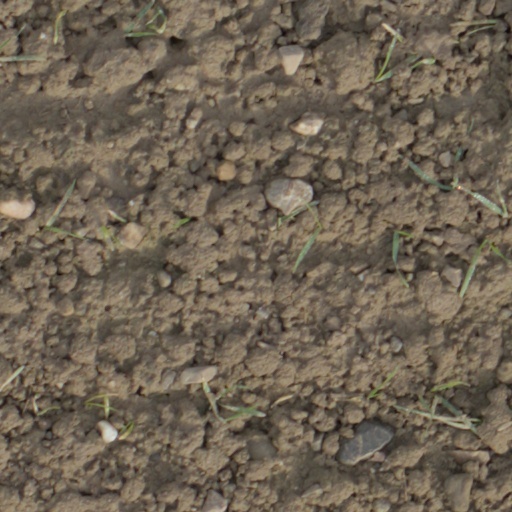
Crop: wheat